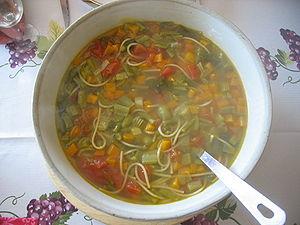
Soupe Minestrone de Marie Therese Grappe
La soupe, ou potage, est un aliment liquide ou onctueux, froid ou chaud, qui est généralement servi au début du repas ou en plat unique.